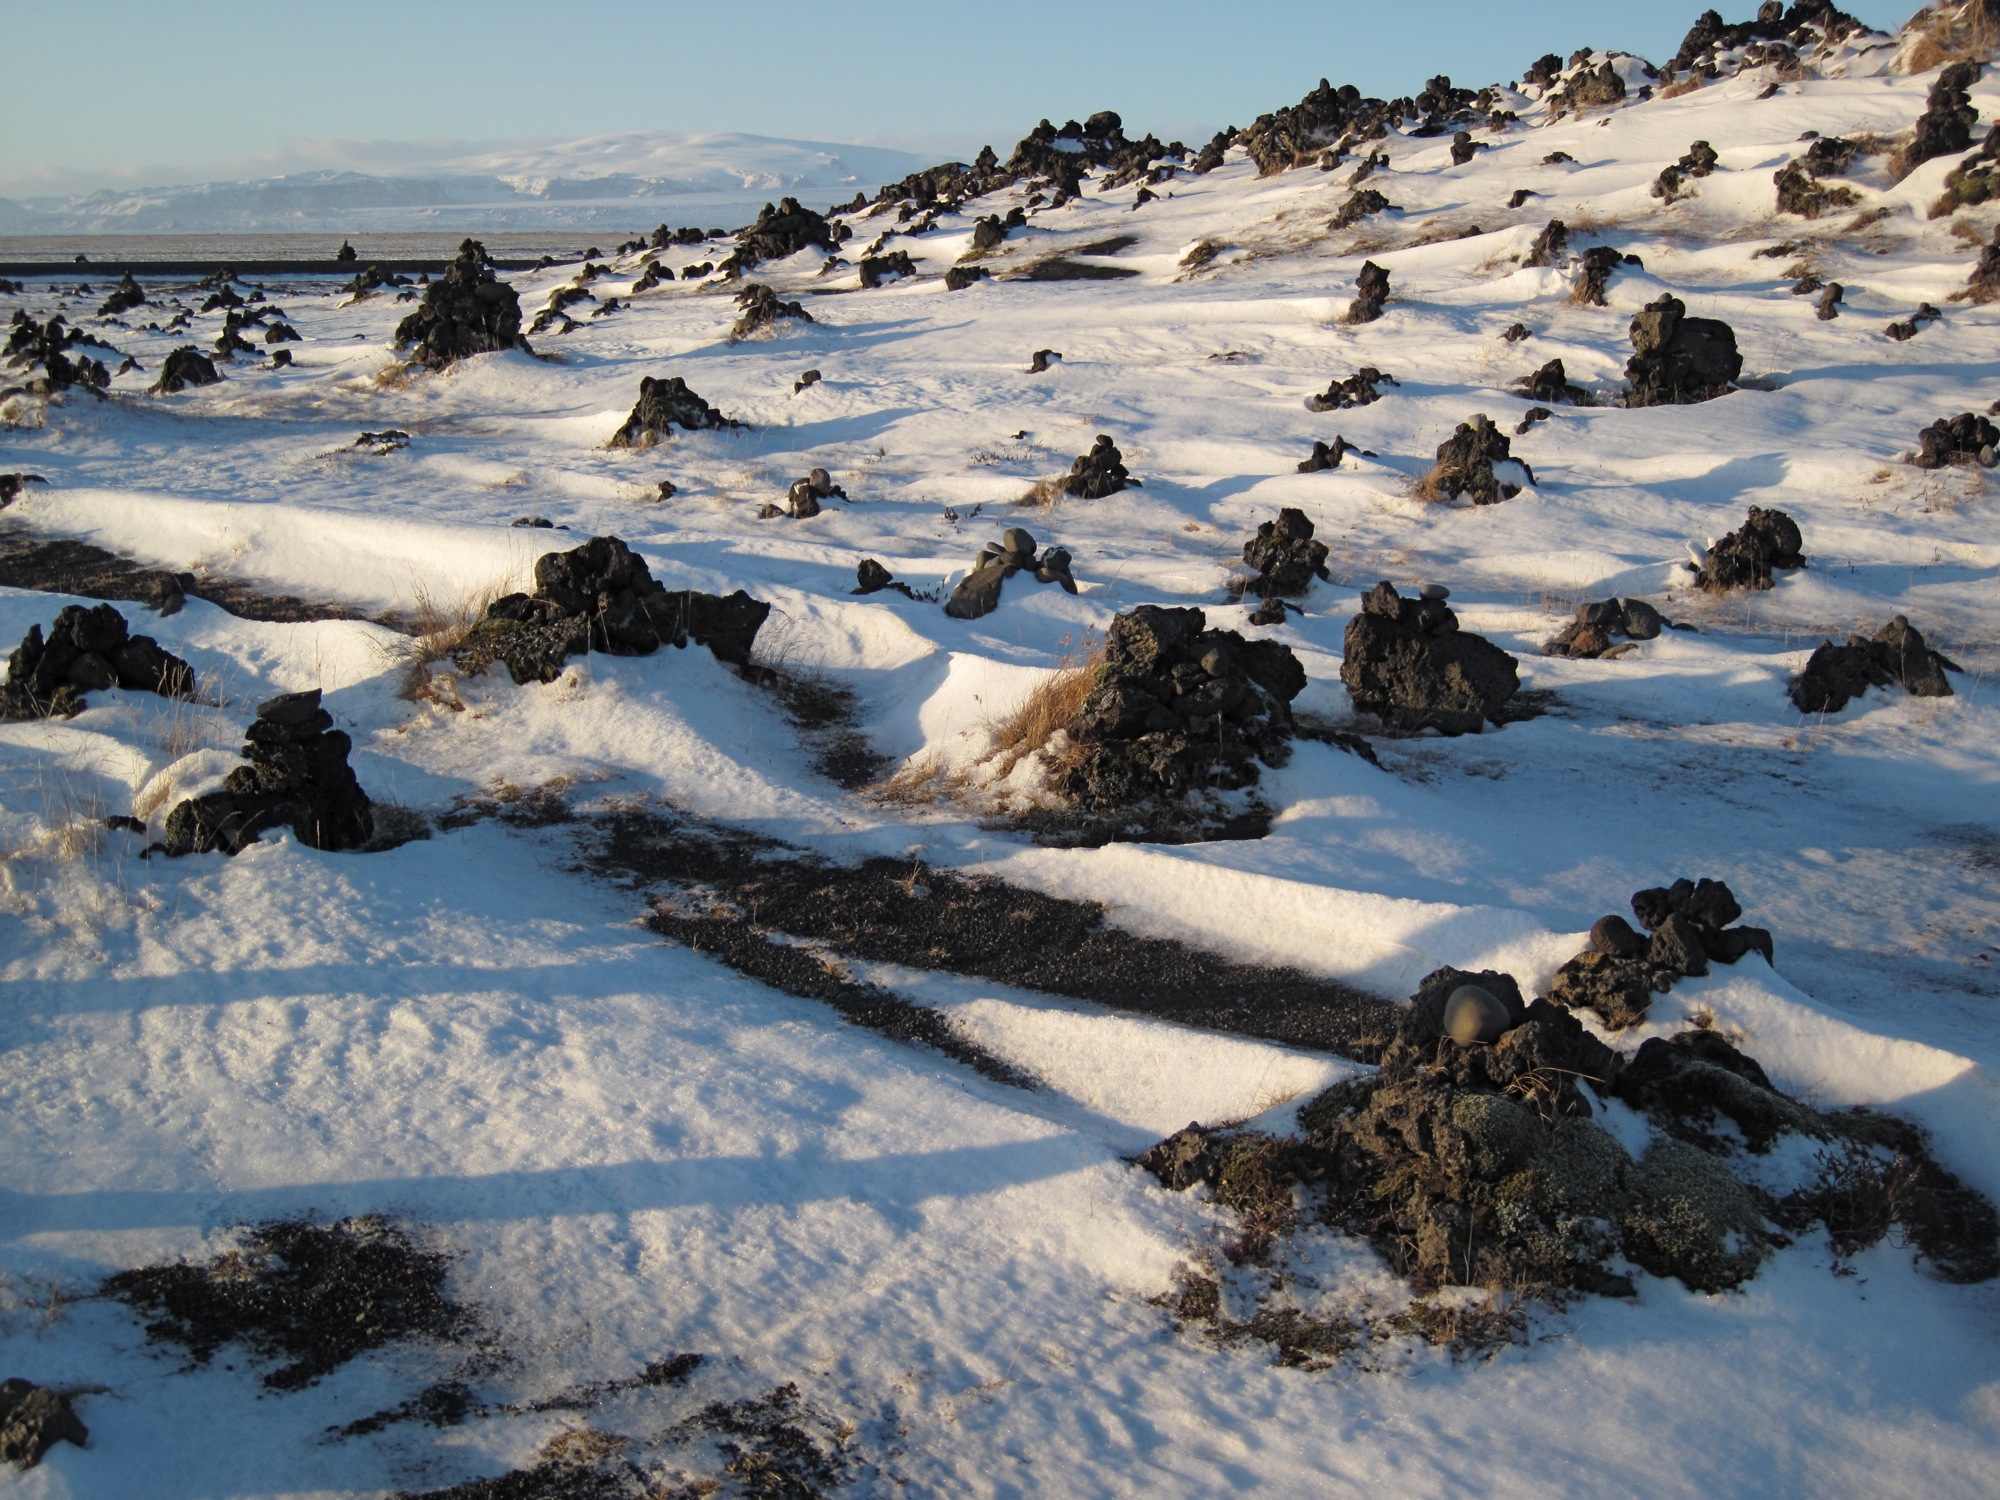
sea, coast, wilderness, mountain, snow, winter, shore, ice, weather, iceland, arctic, season, tundra, freezing